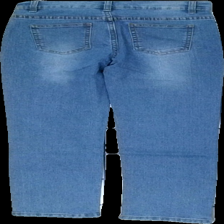
View: back
Type: Jeans
Category: Children
Brand: Not in the list
Brand text on label: Youngstar
Colors: Blue
Material: 89% Cotton 11% Cont?
Cut: Regular
Size: 140
Season: All
Price range: 50-100
Recommended usage: Reuse